All Watched Over by Machines of Loving Grace (TV series)

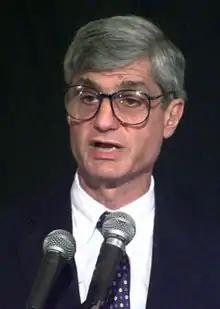
Robert Rubin

Alan Greenspan would rise to greater prominence after his handling of the economic effects of the September 11 attacks, later cutting interest rates in the wake of the Enron scandal in a bid to stimulate the economy. Unusually, this triggered a consumer boom without creating inflation, creating new certainty that the New Economy truly existed. However, in reality, to avoid a repeat of the earlier economic crises in East Asia, China's Politburo had decided to influence America's economy via similar techniques to those used by America on other Far Eastern countries. By keeping China's exchange rate artificially low, they sold cheap goods to America, using the proceeds to buy American bonds. The money flooding into America reduced the perception of risk in signing loans to lower income clients, permitting lending beyond the point that was actually sustainable. The high level of loan defaulting that followed led ultimately to the 2008 financial crisis, caused by the collapse of a housing bubble similar to that which Far Eastern countries had previously faced.